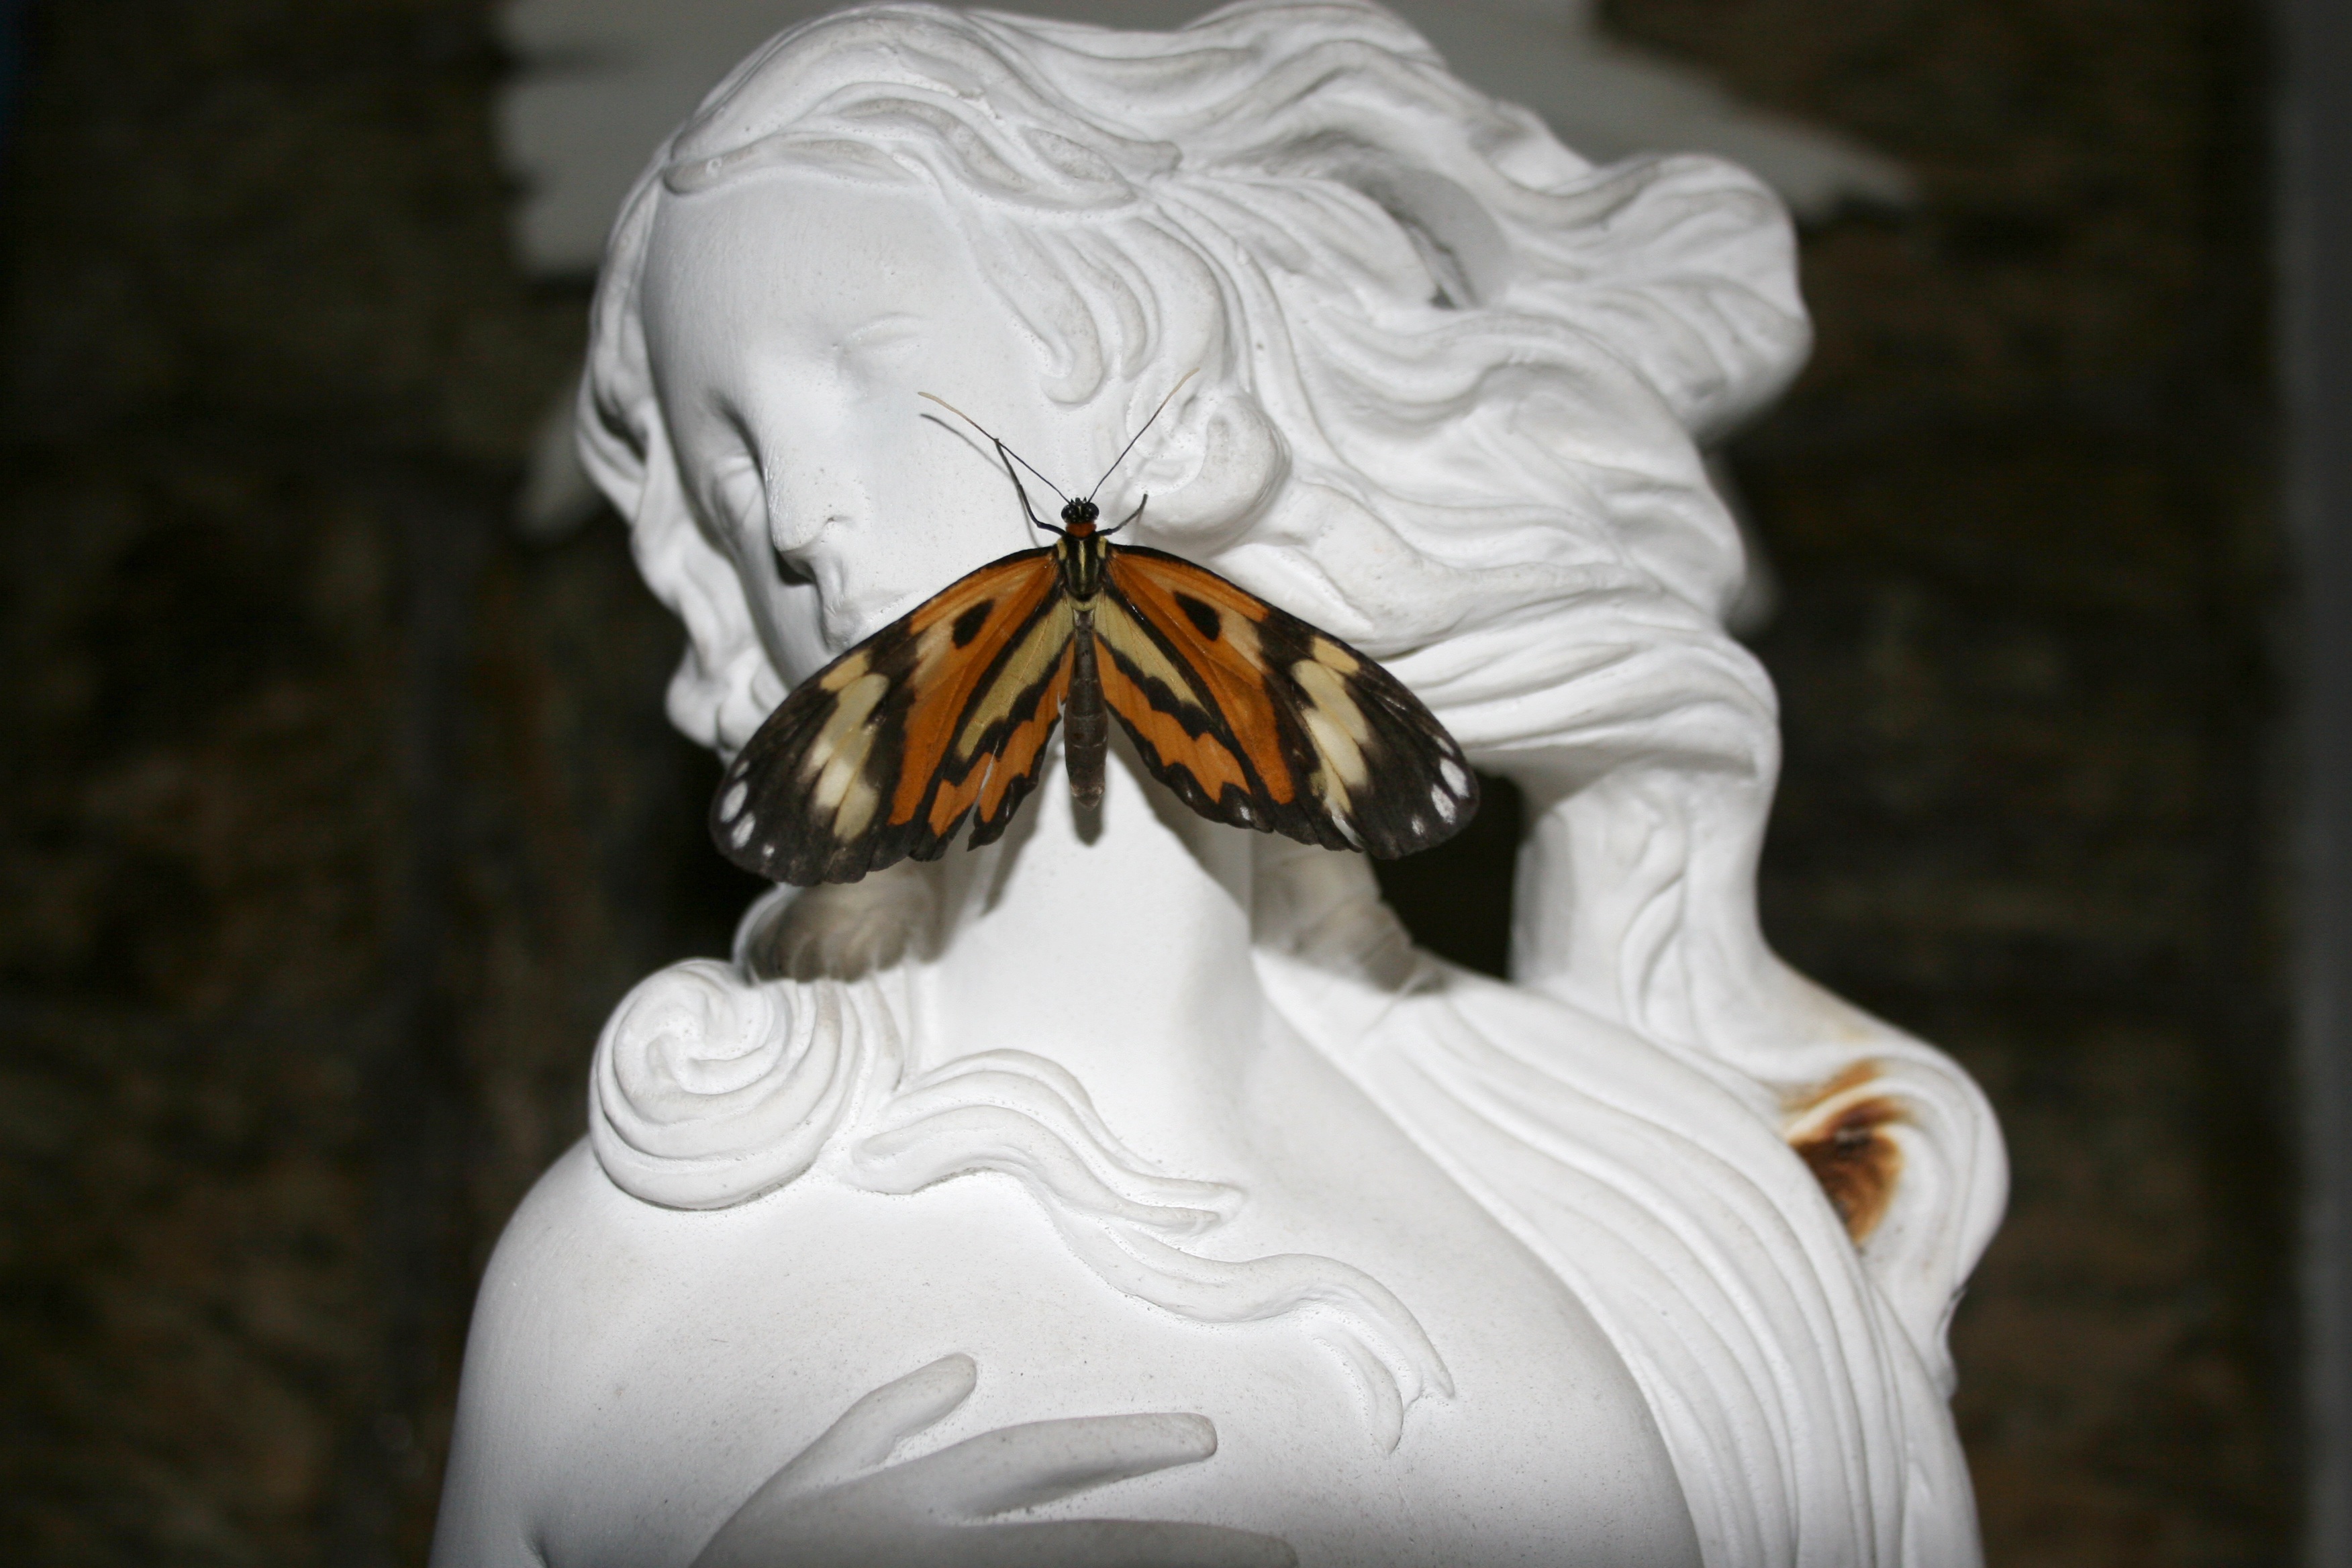
wing, white, statue, insect, butterfly, invertebrate, face, sculpture, art, carving